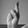
ASL letter: R